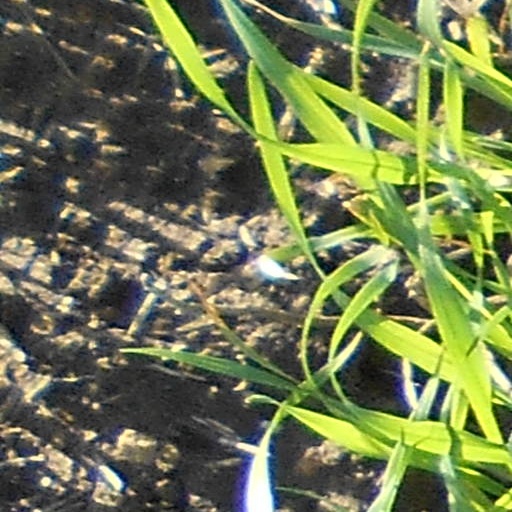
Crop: wheat